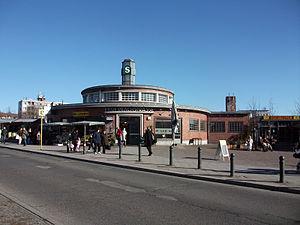
La gare de Berlin Feuerbachstrasse est une gare ferroviaire à Berlin, dans le quartier de Steglitz. Elle se trouve sur la ligne du Wannsee à son croisement avec cette rue.